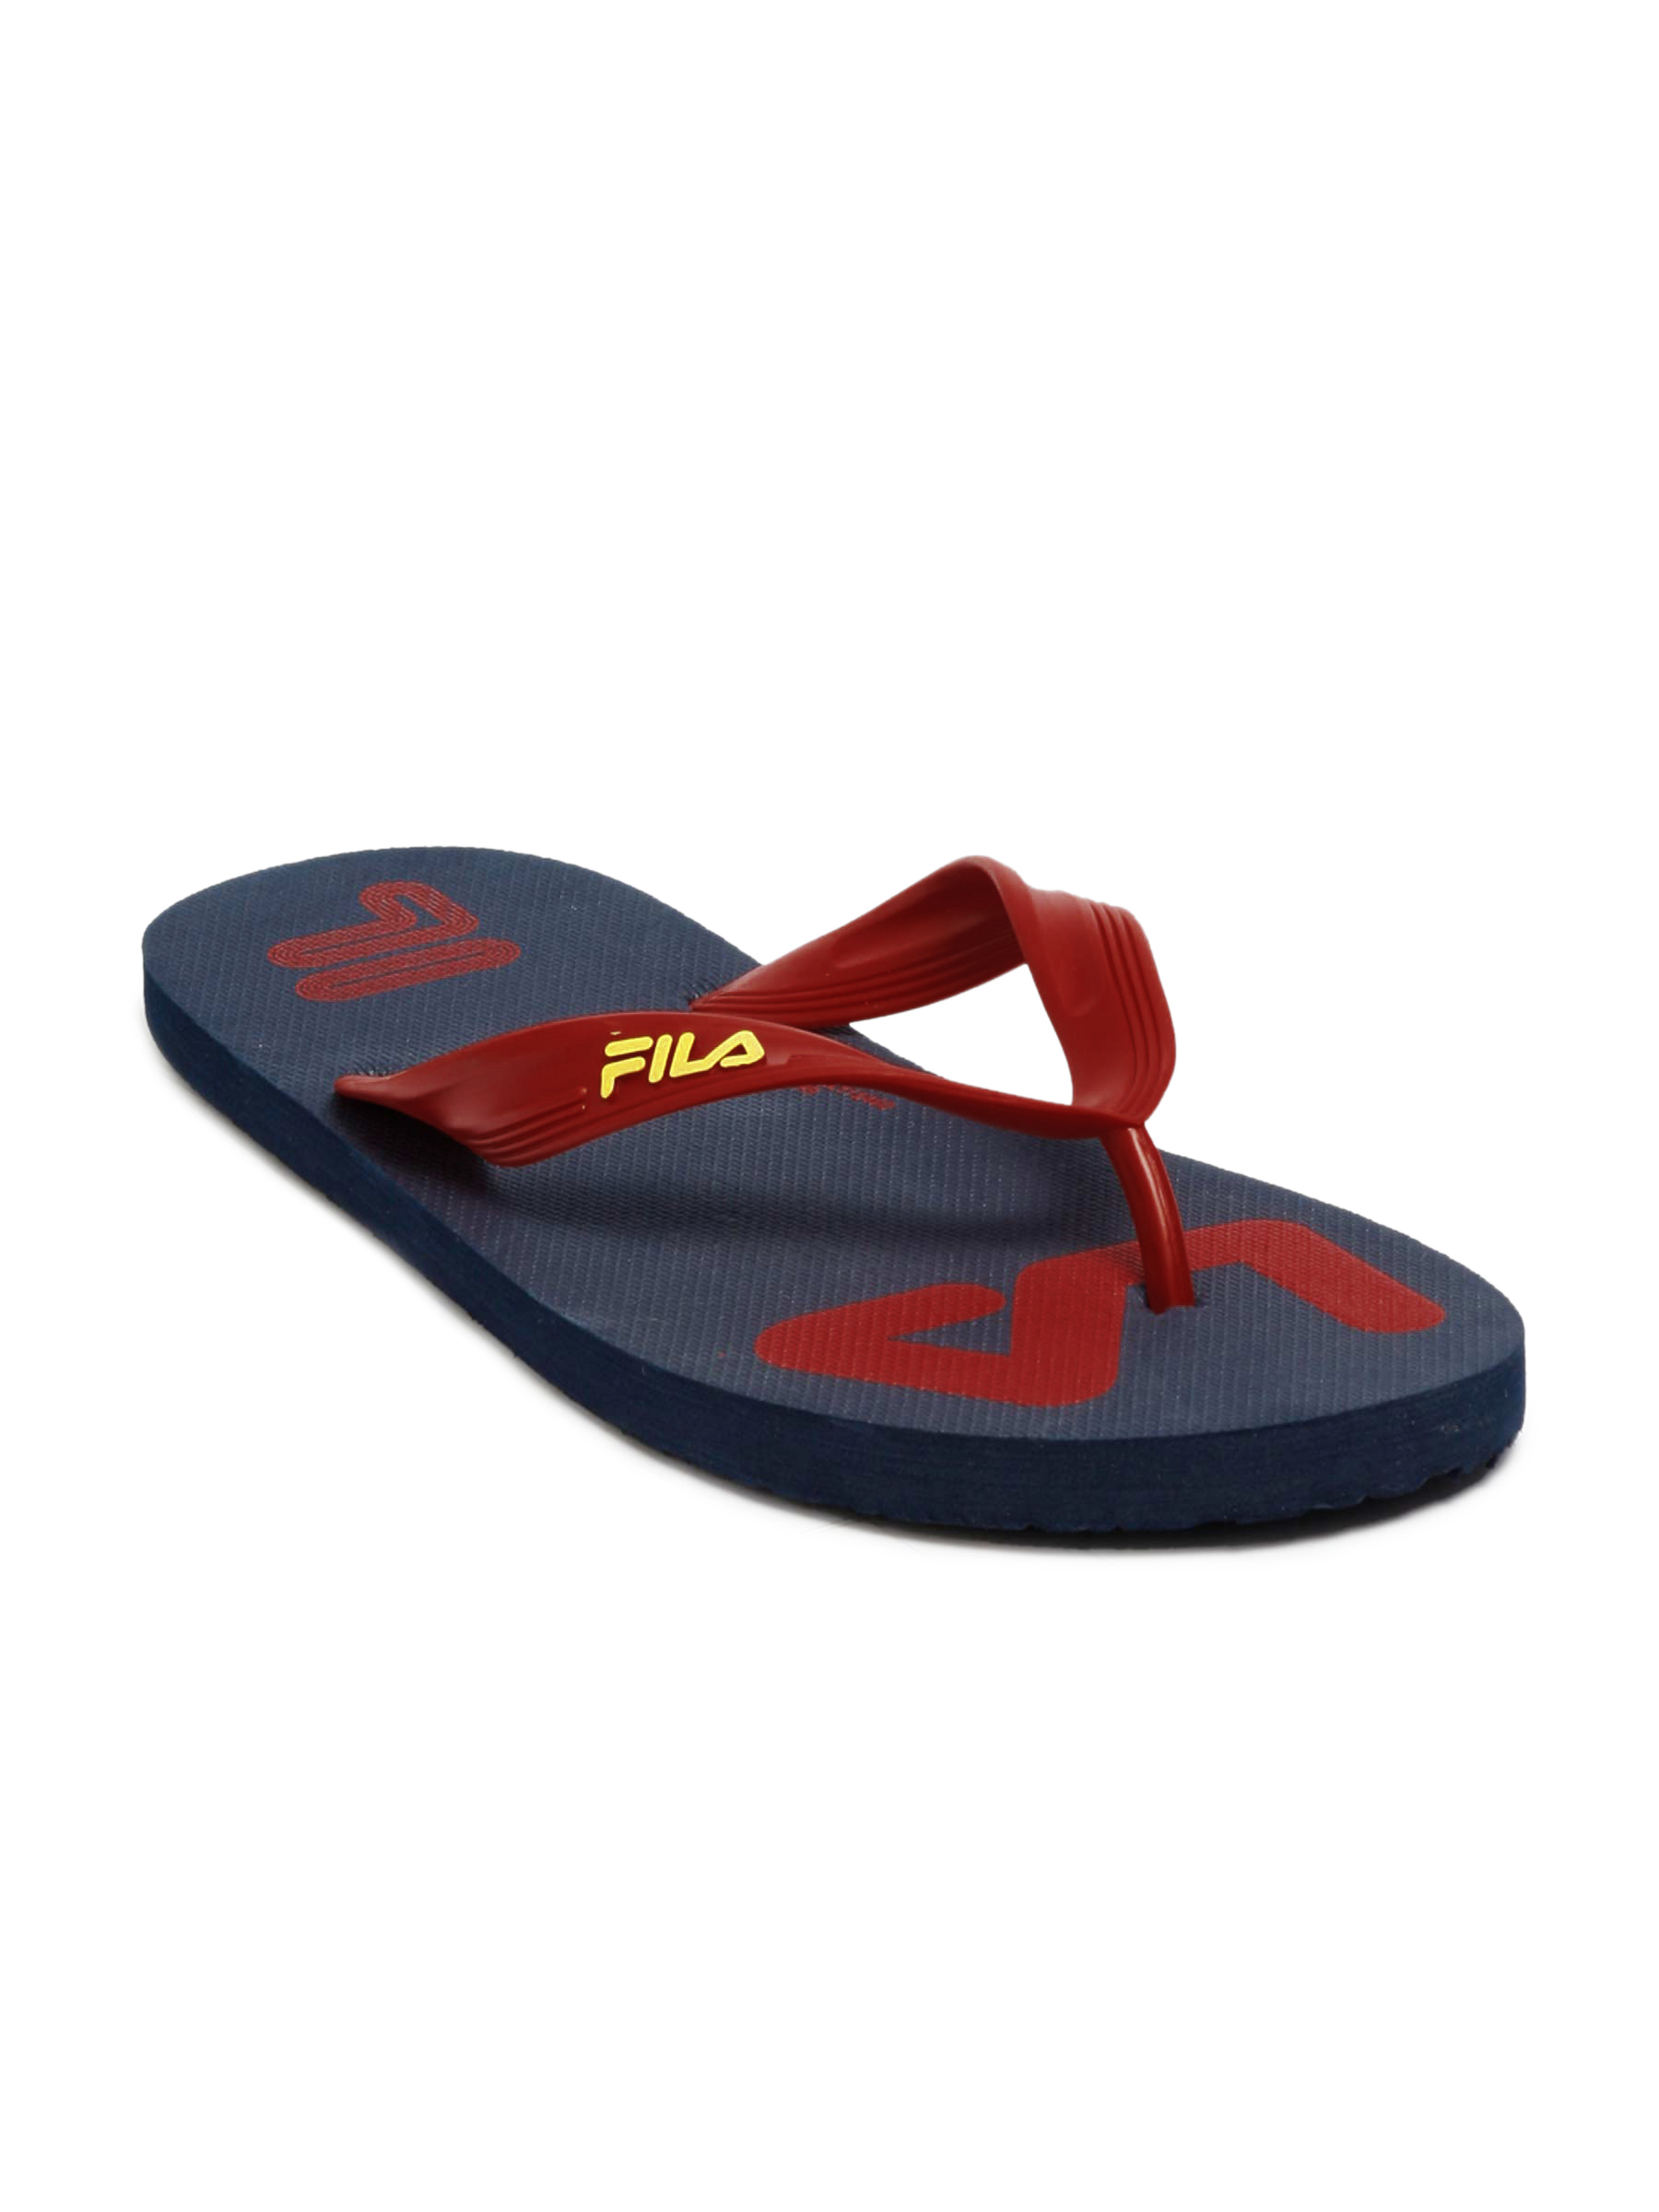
Fila Men Hawai Navy Blue Flip Flops
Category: Footwear / Flip Flops / Flip Flops
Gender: Men
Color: Navy Blue
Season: Summer 2013
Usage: Casual